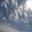
Label: cloud